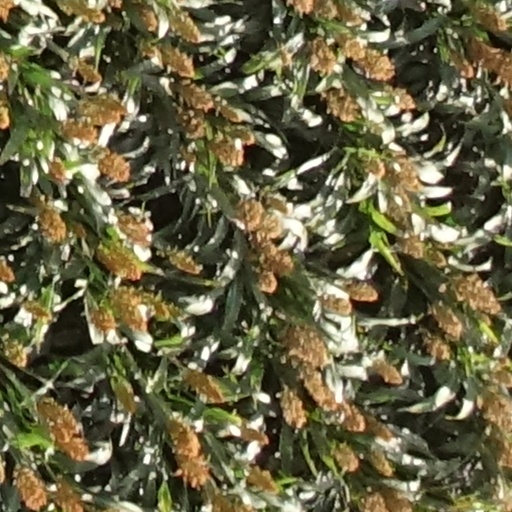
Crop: sorghum